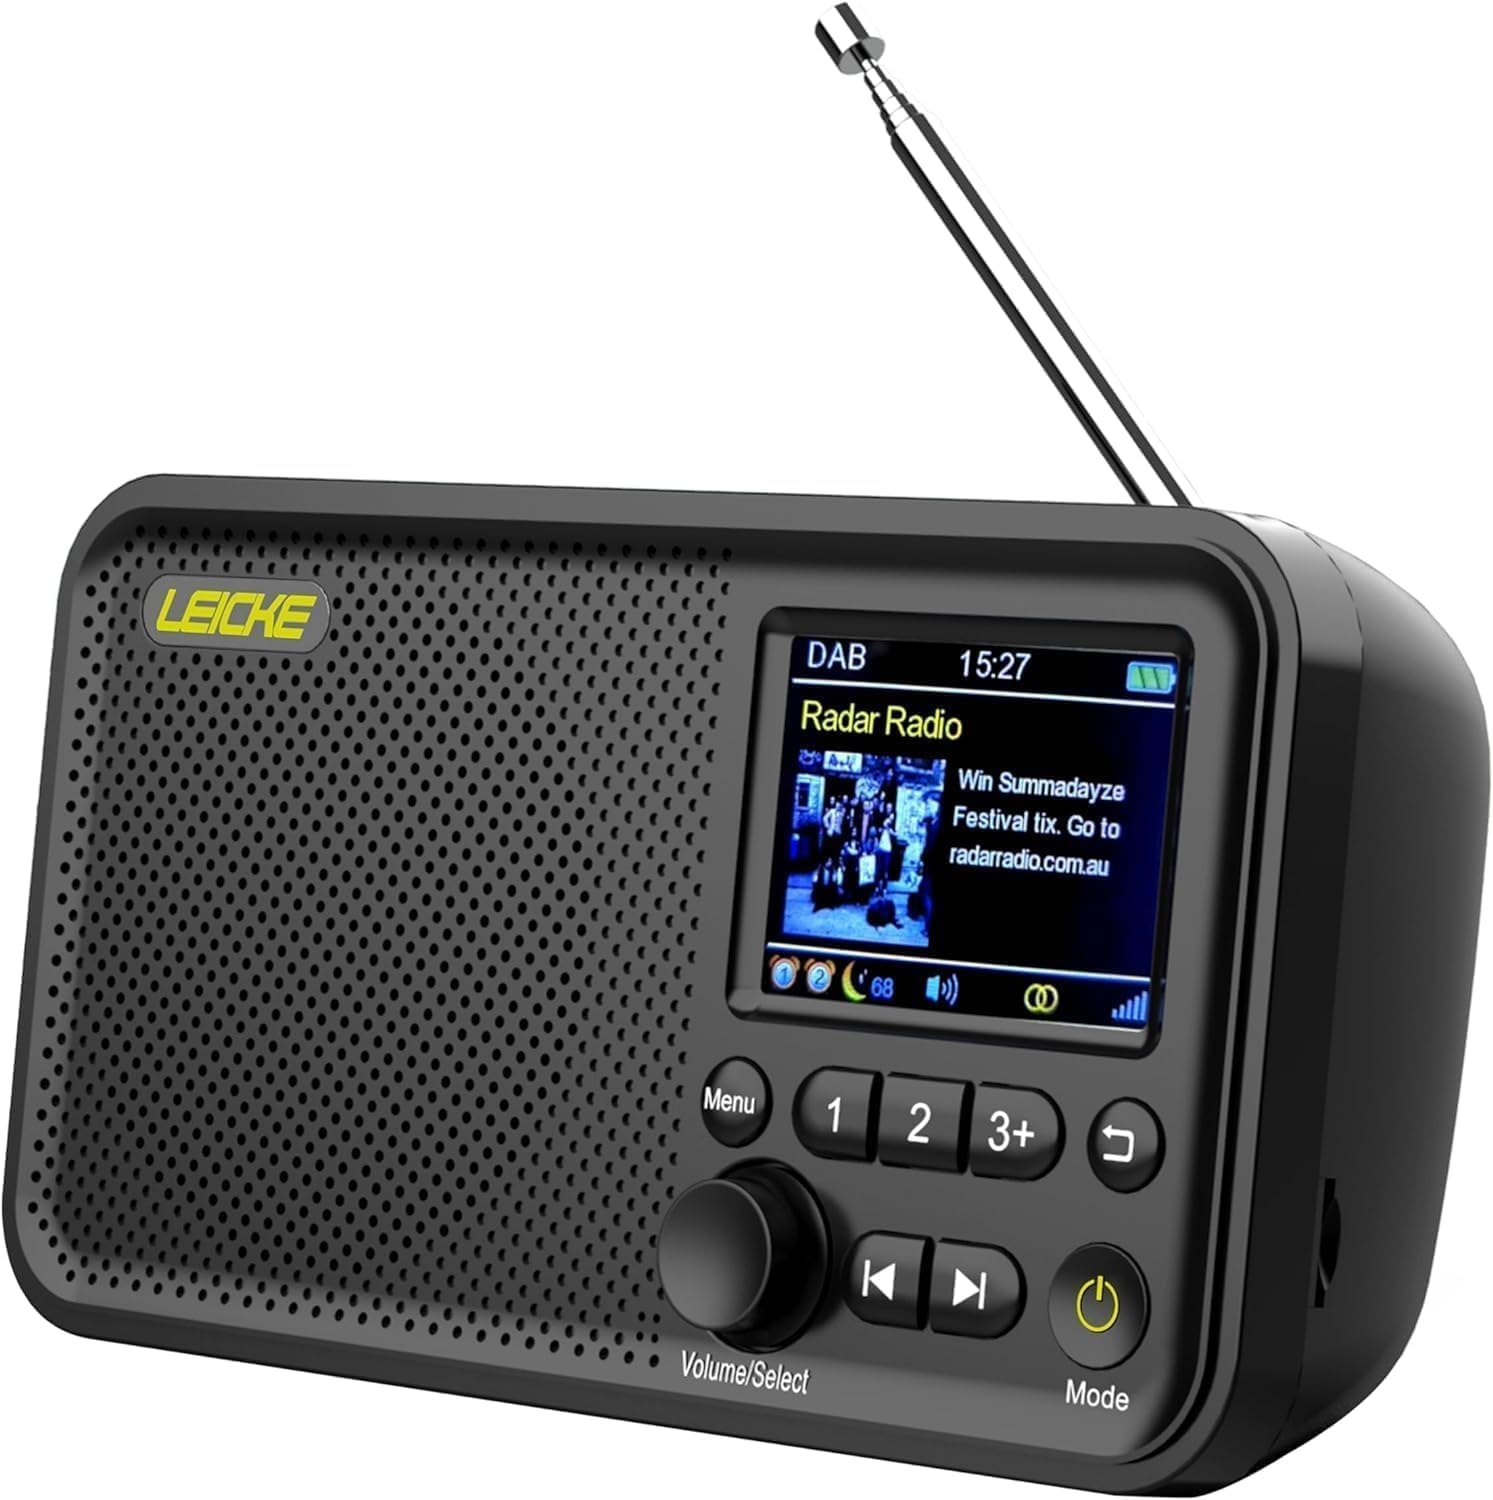
1 x RAW Customer Returns LEICKE portable DAB radio with Bluetooth 5.0 DAB DAB and FM radio, 2.4 color display, 80 presets, kitchen radio with adapter or 4000mAh battery operation, MicroSD TF AUX connection - RRP €50.21
Download Manifest: HERE Title Qty Unit Price Total Price ASIN EAN LEICKE portable DAB radio with Bluetooth 5.0 DAB DAB and FM radio, 2.4 color display, 80 presets, kitchen radio with adapter or 4000mAh battery operation, MicroSD TF AUX connection 1 €50.21 €50.21 B0CR3Y7G18 4050296190134
Brand: Jobalots
Category: Electronics > Audio > Audio Players & Recorders > Radios > DAB Radios